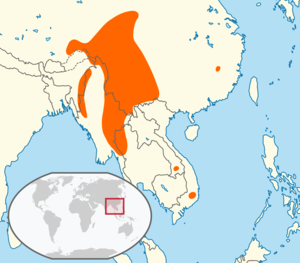
La Sittelle des Naga est une espèce d'oiseaux de la famille des Sittidae. C'est une sittelle de taille moyenne, mesurant de 12,5 à 14 cm de longueur. Les parties supérieures sont d'un gris-bleu uni, avec un trait loral noir très marqué. Les parties inférieures sont uniformes de la gorge au ventre, grises à chamois, avec du rouge brique sur les flancs, et les sous-caudales blanches bordées de roux. La Sittelle des Naga émet différentes sortes de cris, pouvant parfois rappeler l'alarme de troglodytes, et son chant est un crépitement monotone et stéréotypé, typiquement en chichichichichi. Peu de données existent quant à son écologie, mais elle se nourrit probablement de petits arthropodes et de graines, et la saison de reproduction commence entre mars et mai. Le nid est typiquement situé dans un trou dans le tronc d'un arbre, et la couvée compte deux à cinq œufs.